It's a Battlefield

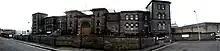
Wandsworth Prison, where Drover awaits execution

A few months after publication, a grisly murder occurred in London strikingly similar to a fictional murder described in (but only tangential to the main plot of) the novel, and Greene feared the police would arrest him. Other similarities with real life were less accidental. The somewhat sleazy character named Surrogate was modelled after John Middleton Murry. Lady Caroline Bury was inspired by Lady Ottoline Morrell. And the Assistant Commissioner, perhaps the most vivid and humane character in the book, was in part based on Greene's uncle and perhaps also in part on a friend named Turner. As for settings, Greene visited a matchbook factory and Wandsworth Prison before writing about those locations in his novel. (Factory and prison are deliberately described using similar language.)